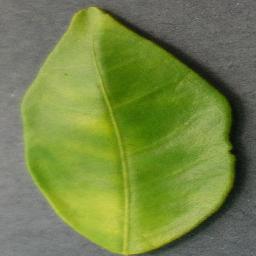
Label: Orange___Haunglongbing_(Citrus_greening)